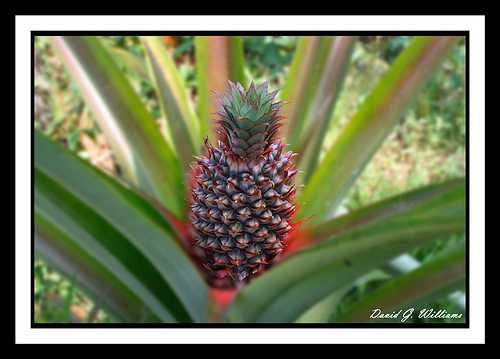
Label: Pineapple